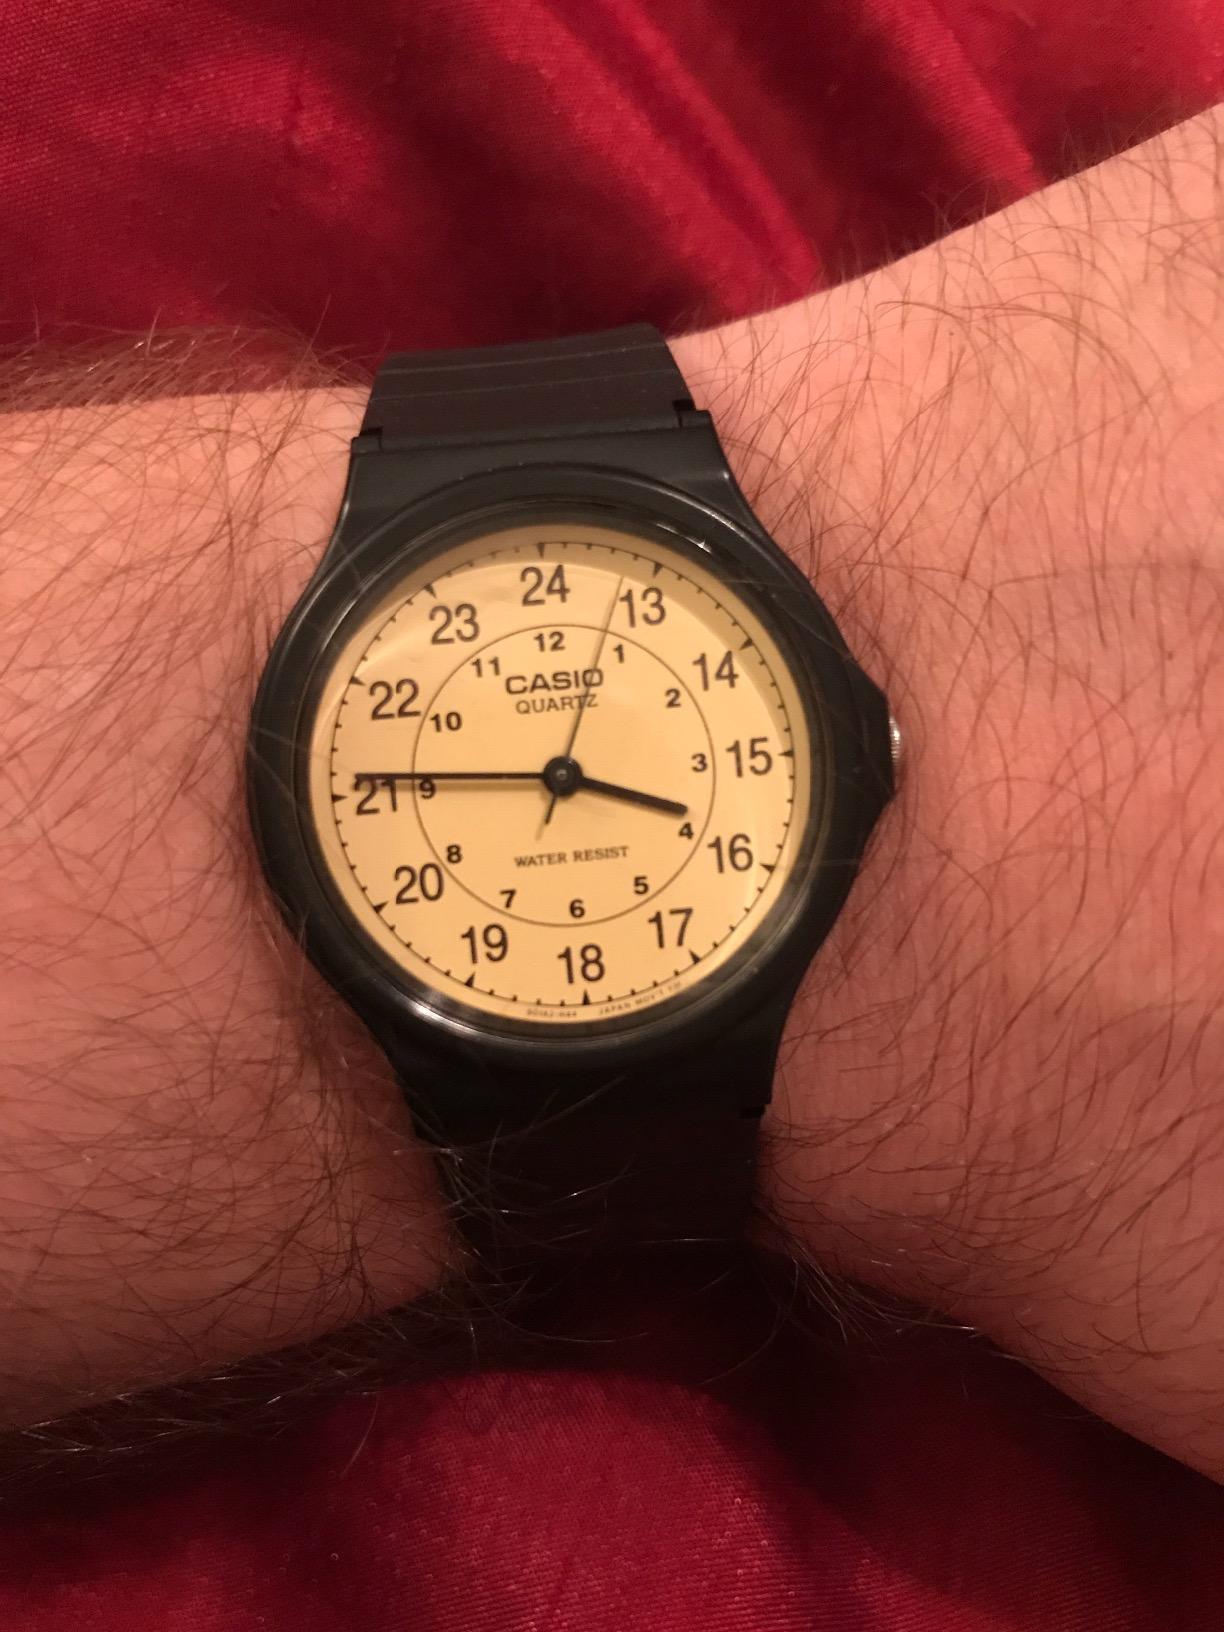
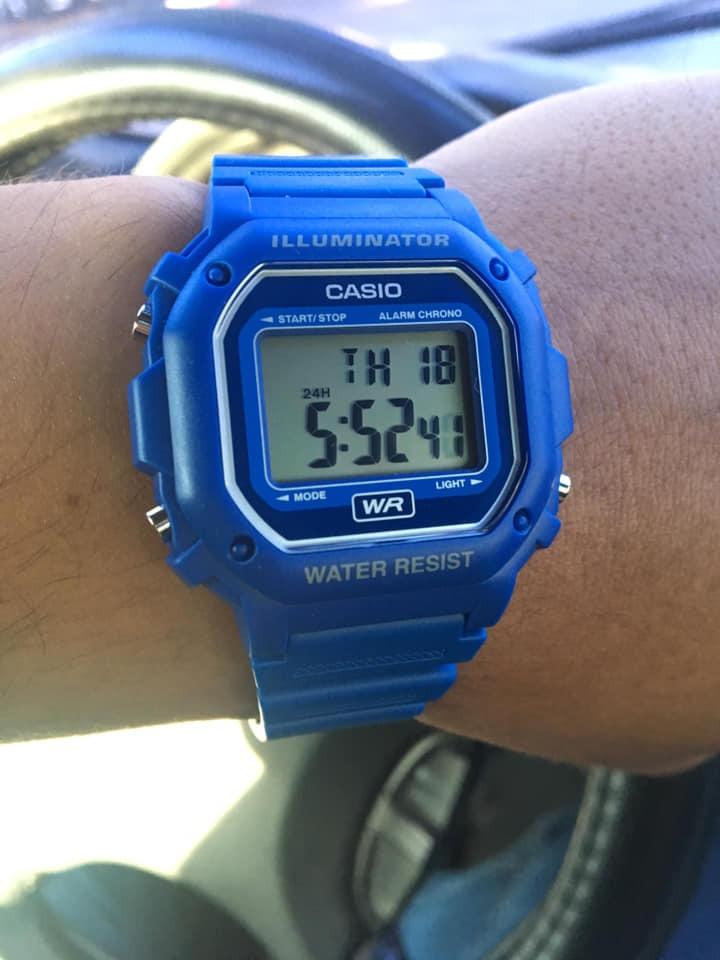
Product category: accessories_watch
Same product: no